Shunet El Zebib

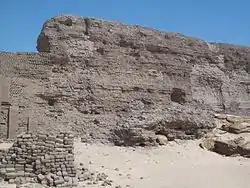
South-eastern wall of the Shunet El Zebib

Shunet El Zebib (Arabic:شونة الزبيب lit. "raisin barn" or "storage of the raisins"), alternatively named Shuneh and Middle Fort, is a large mudbrick structure located at Abydos in Upper Egypt. The edifice dates to the Second Dynasty, and was built by the ancient Egyptian king Khasekhemwy.